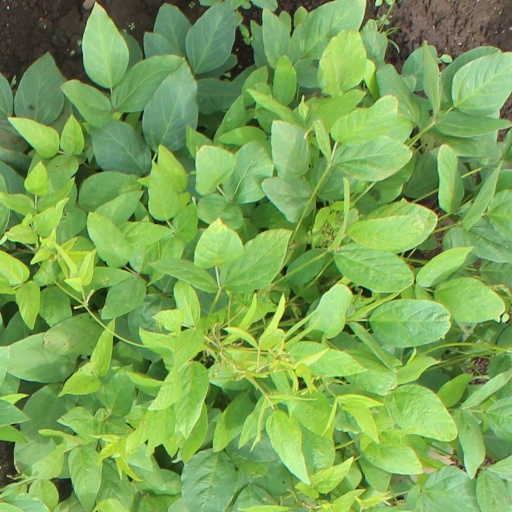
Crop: soybean